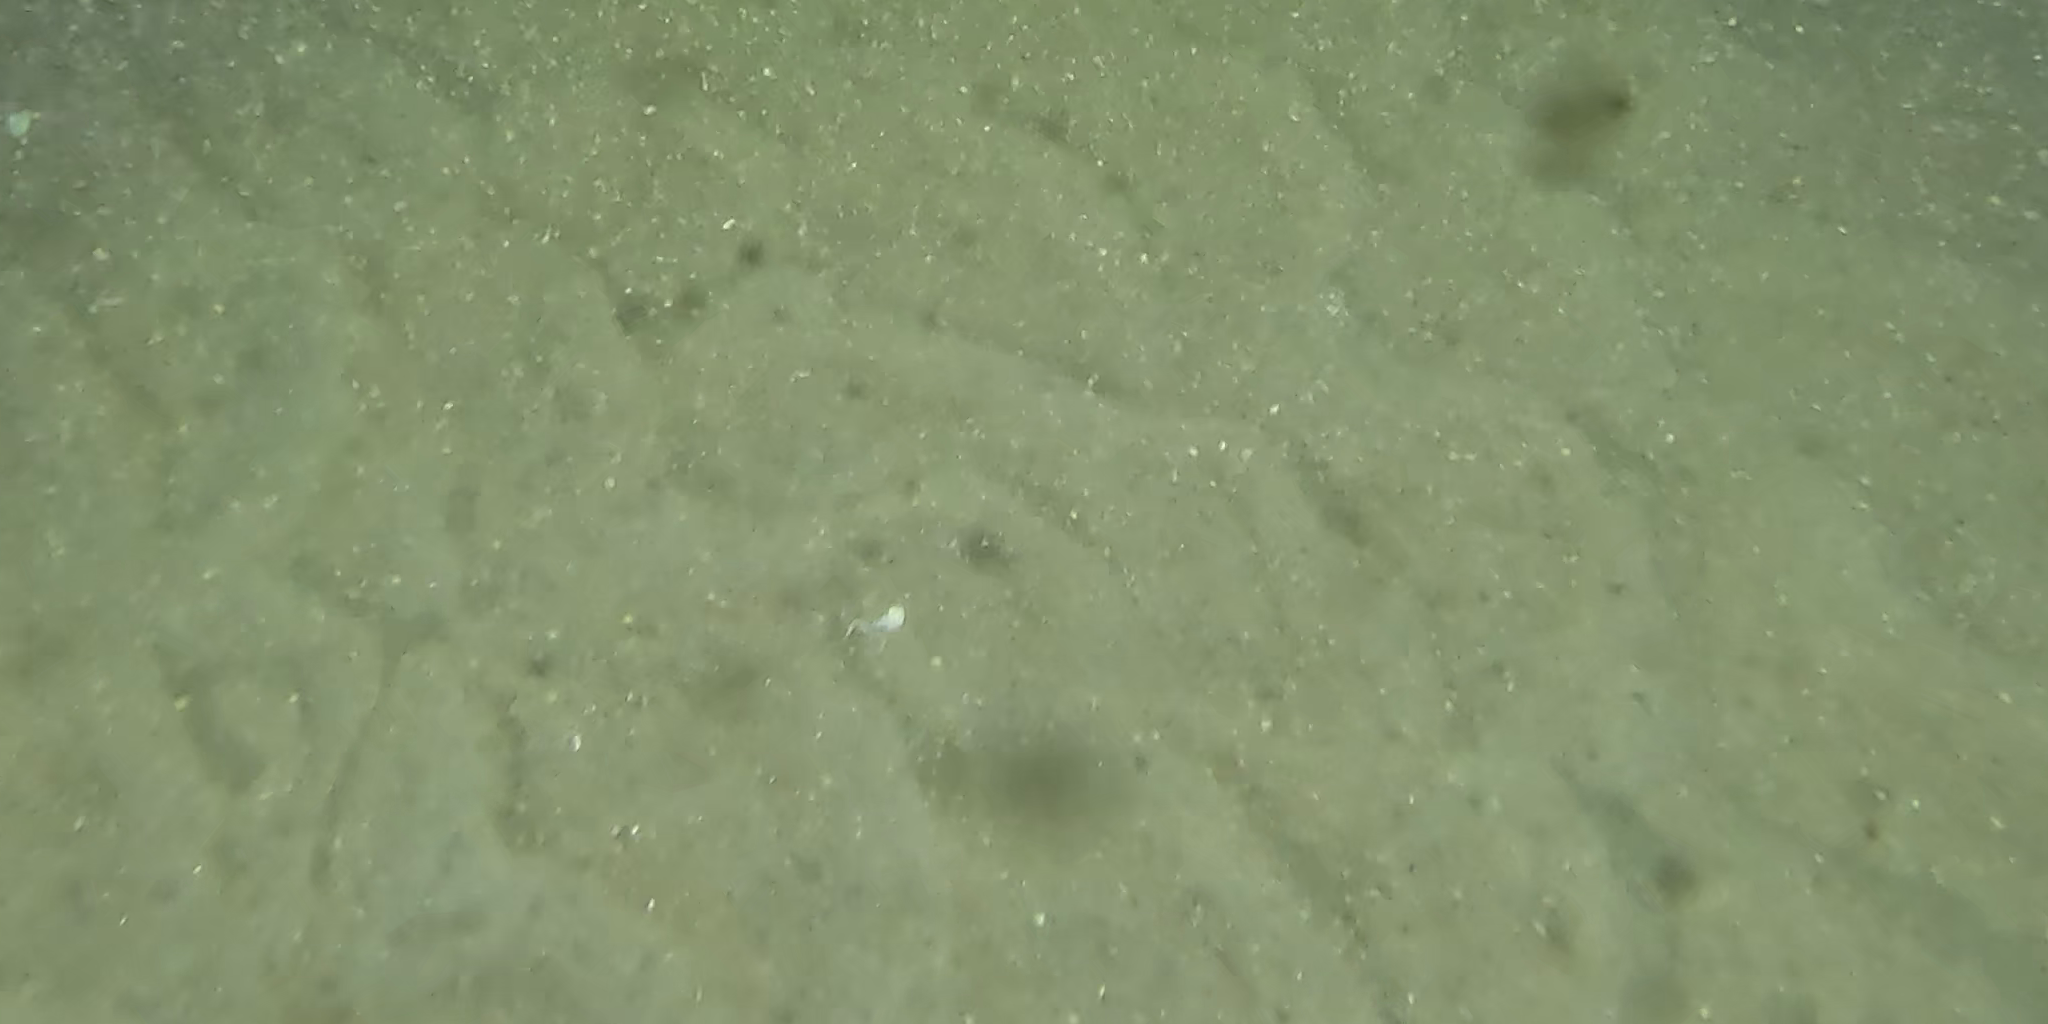
Seabed habitat: sand